Michniów massacre

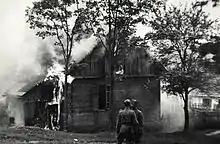
German policemen during the Michniów massacre. July 12, 1943

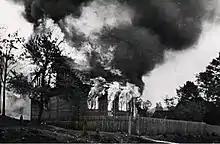
Michniów massacre by Nazi Germany. The fire house of Władysław Materk in Michniów

During World War II and the occupation of Poland by Nazi Germany (1939–1945), Poles were subjected to terror and mass German repression. Both in cities and in the villages. Hundreds of Polish villages were subjected to pacifications, massacres of people, executions of civilians, burning, often entire villages.